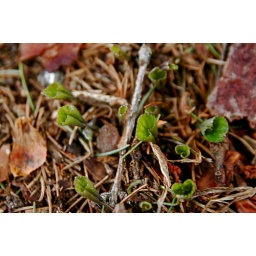
green plants living in the pine needles in the yard next door